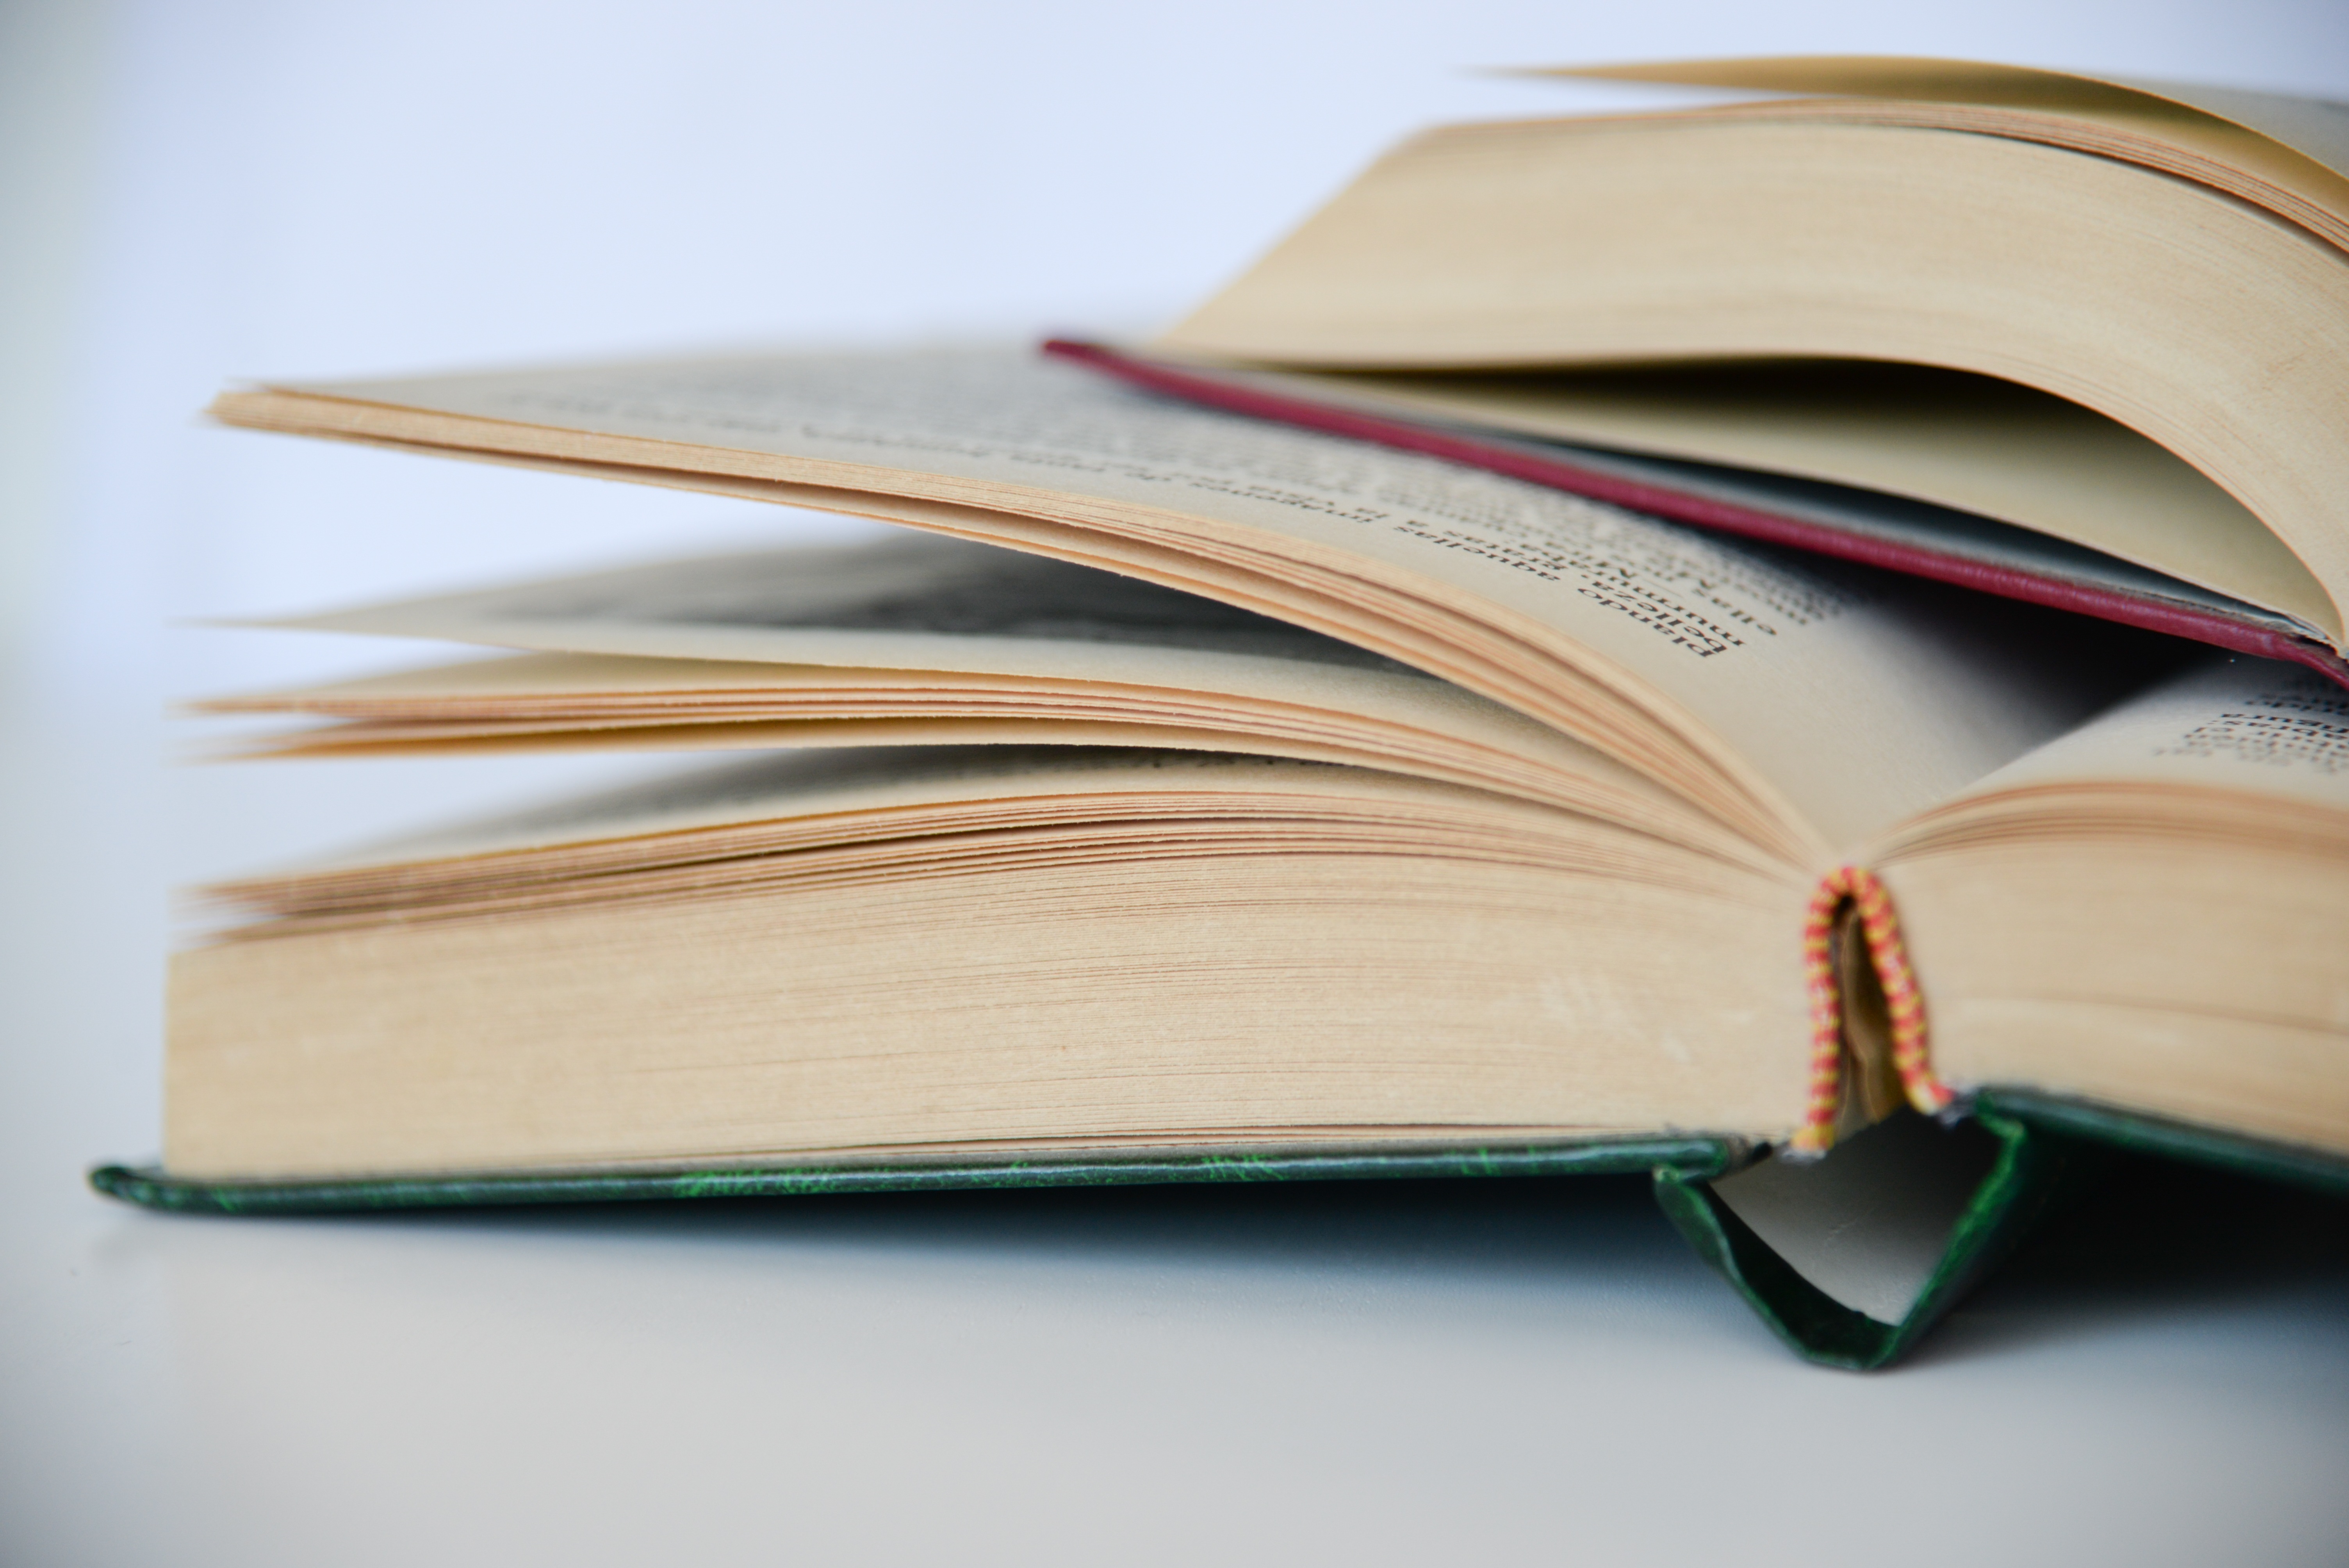
writing, book, read, wing, wood, old, reading, reader, office, paper, education, open book, close up, art, study, library, sketch, books, chapter, culture, school, document, academic, tale, old books, secretariat, consultation